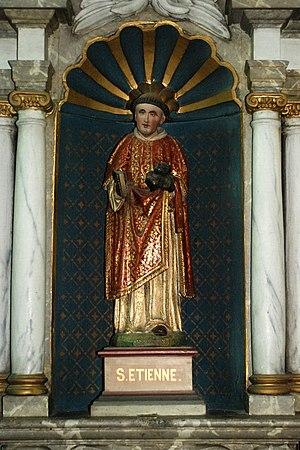
Belgique - Brabant wallon - Église de Court-Saint-Étienne
L'église Saint-Étienne est une église de style classique d'origine romane située sur le territoire de la commune belge de Court-Saint-Étienne, dans la province du Brabant wallon.